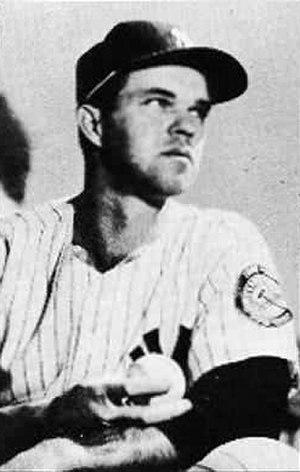
John Franklin Sain était un lanceur et instructeur de baseball.